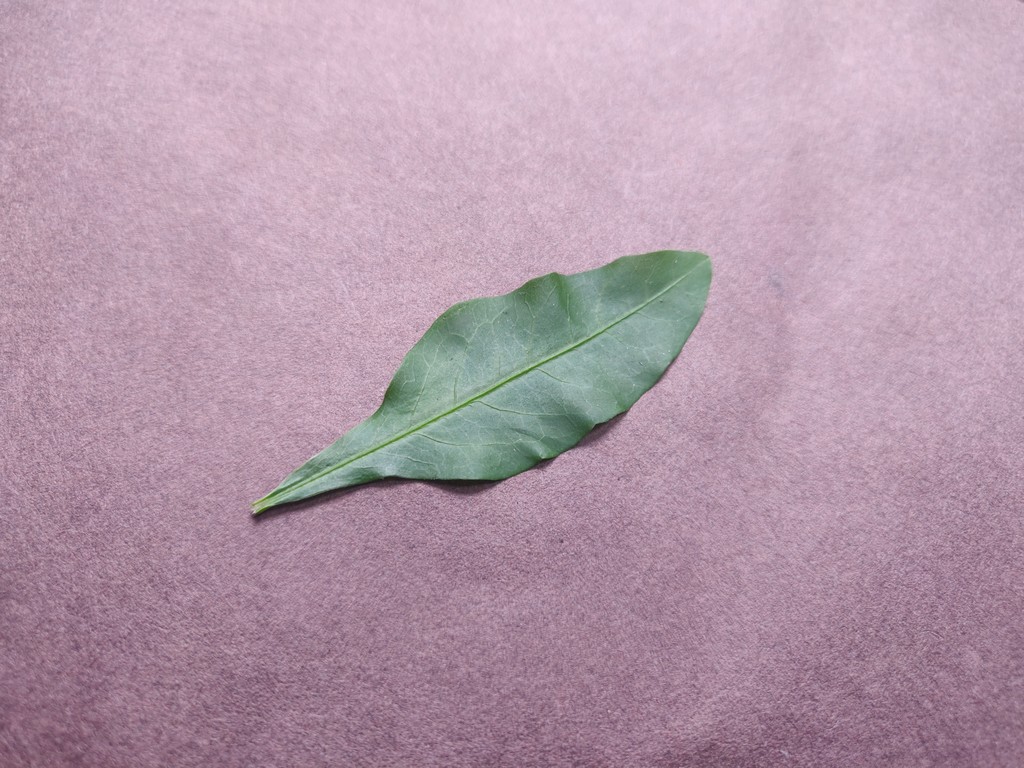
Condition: Healthy
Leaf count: single
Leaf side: front